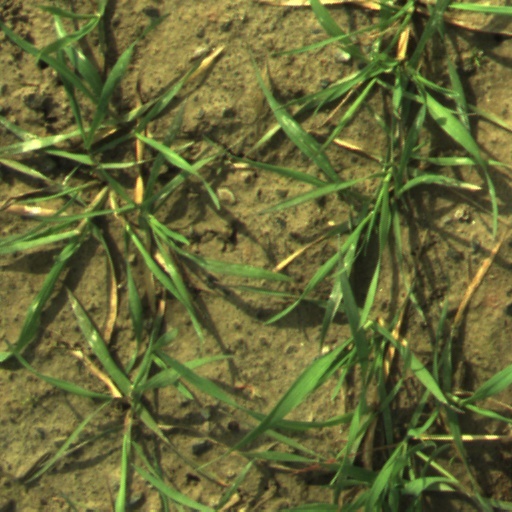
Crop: wheat